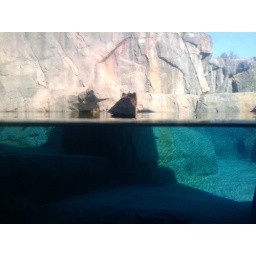
The big bear part under water is enlarged due to the different refraction index of light in water vs. air.